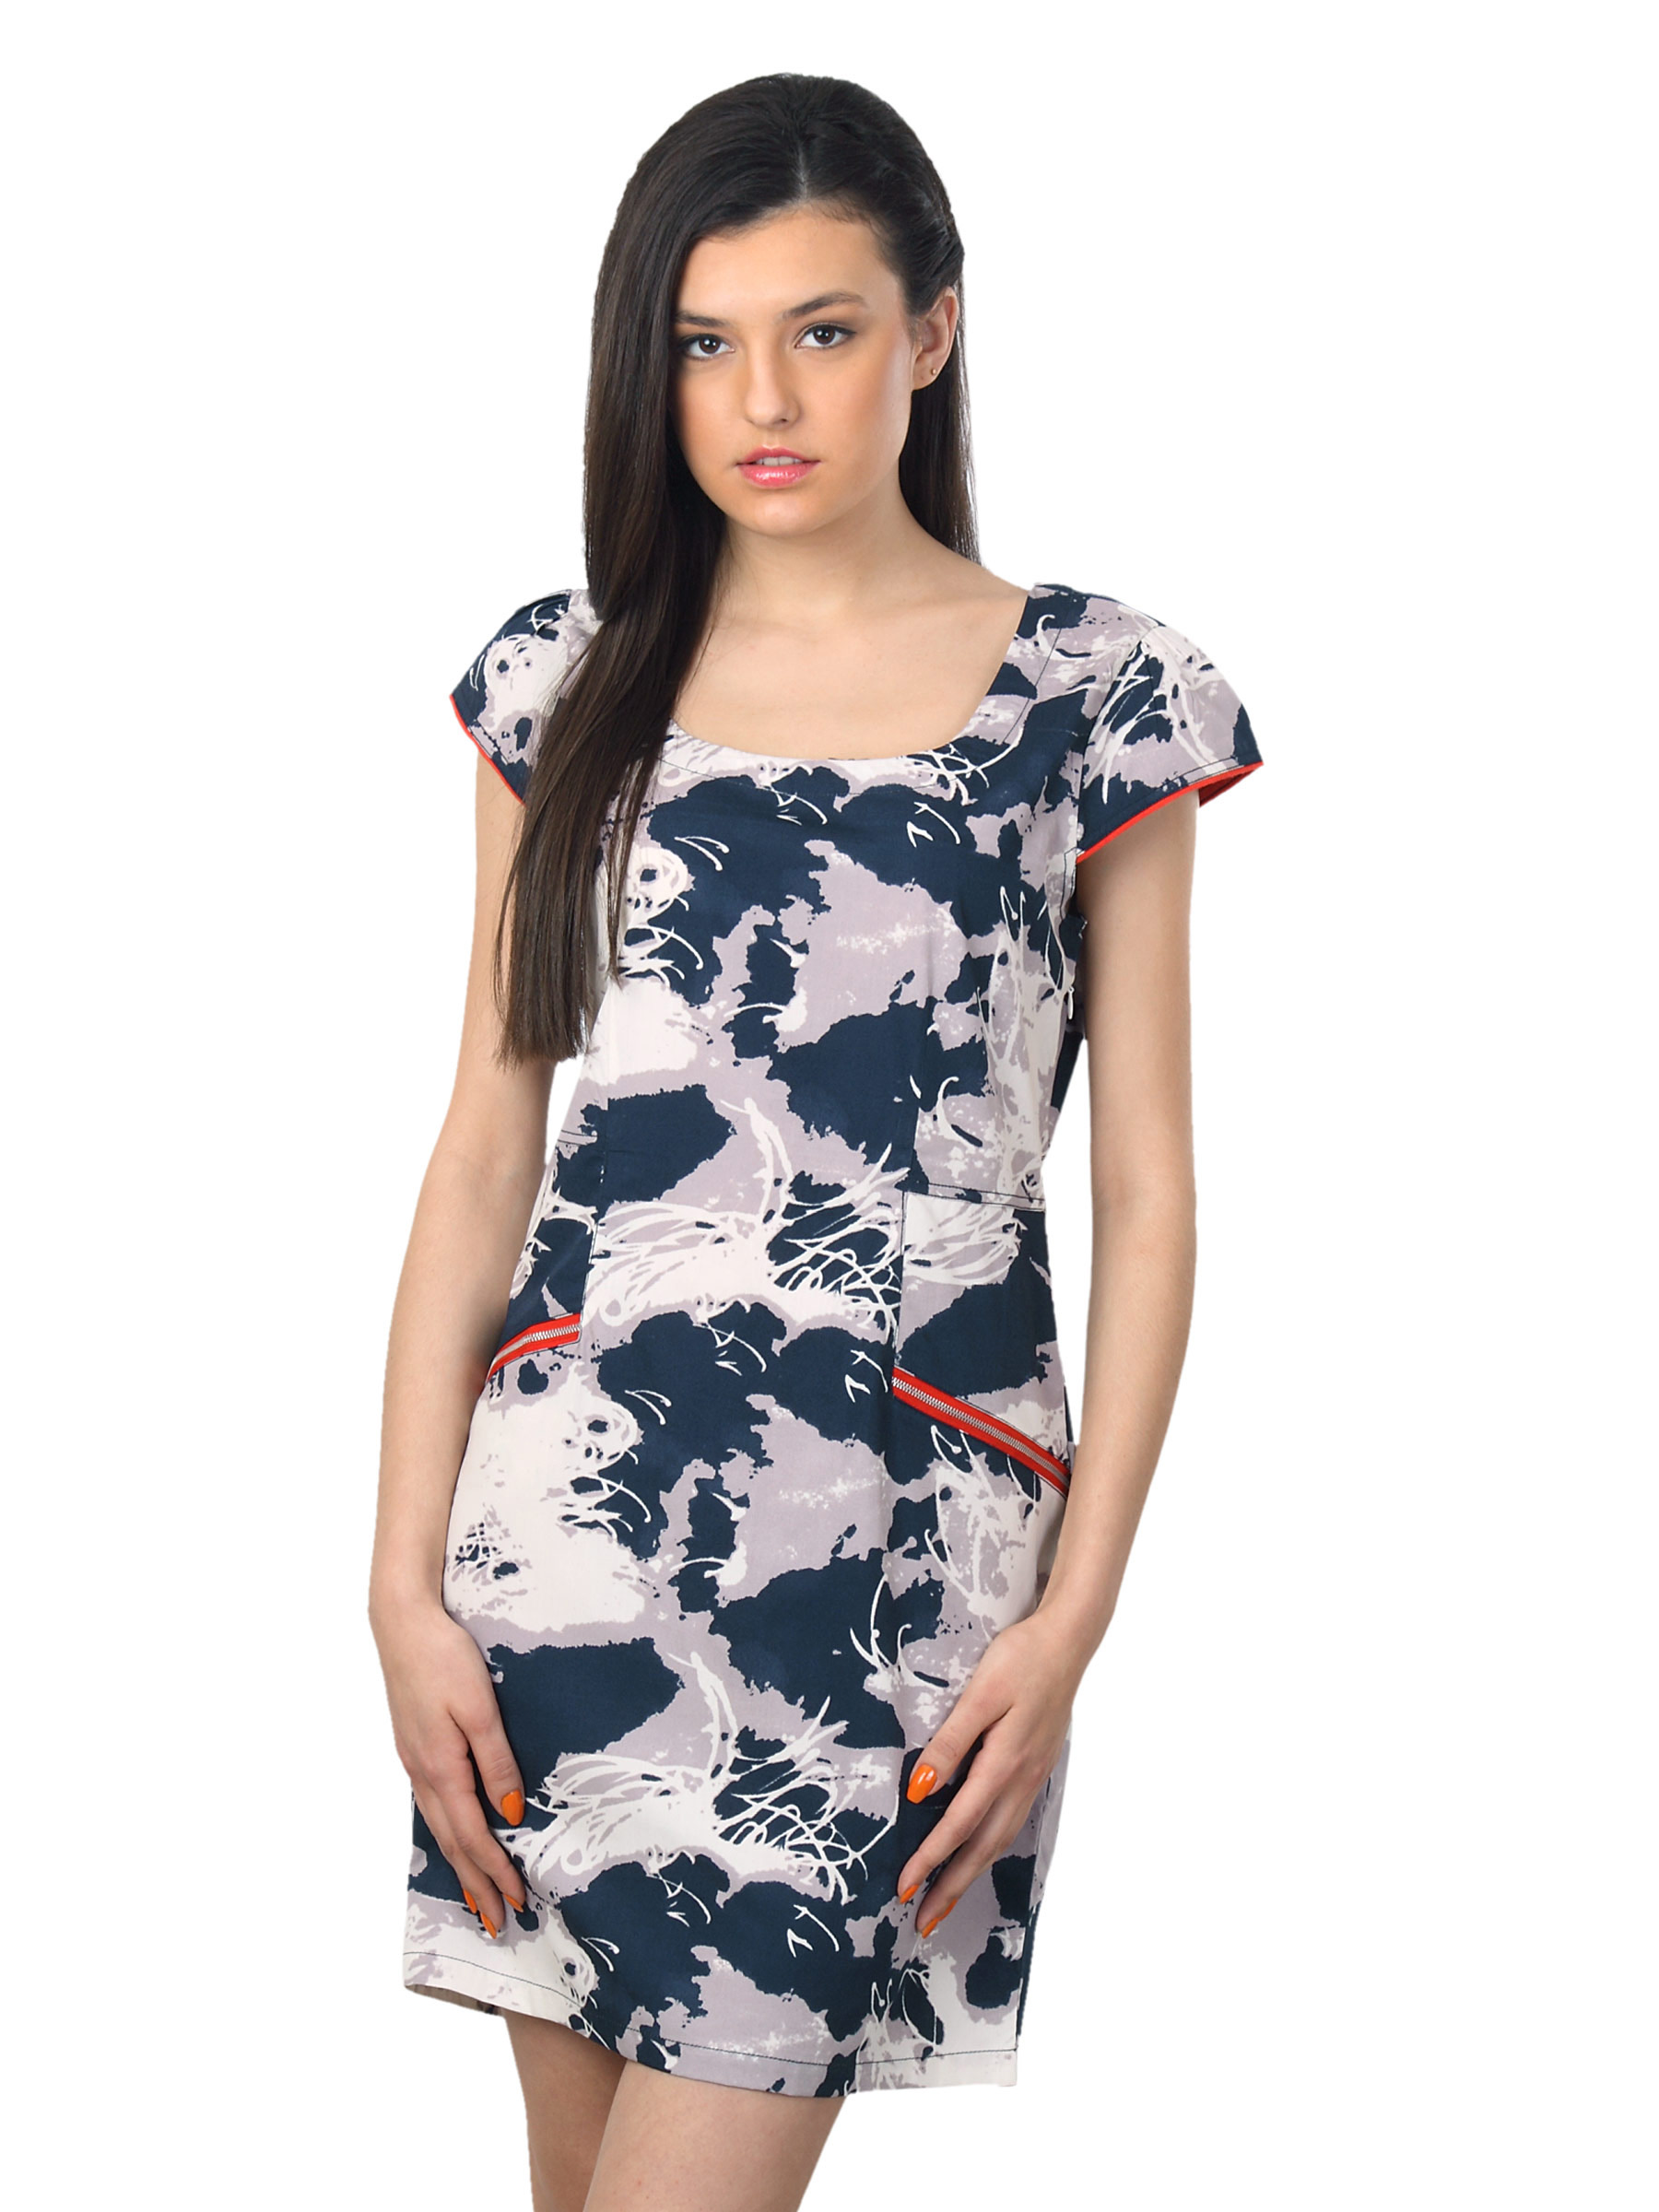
Latin Quarters Women Zip Piping Navy Blue Dress
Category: Apparel / Dress / Dresses
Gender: Women
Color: Navy Blue
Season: Summer 2012
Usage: Casual